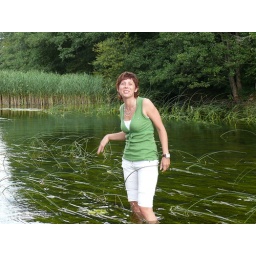
girl in the Zeiman river